Mutiny Memorial

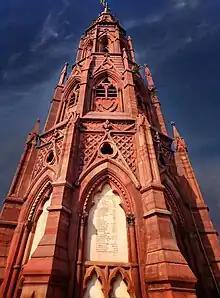
The Mutiny Memorial in Jan 2019

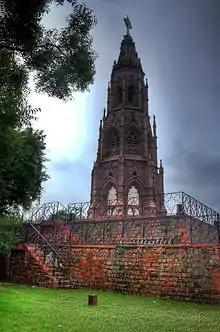
Mutiny Memorial in 2012

The Mutiny Memorial, now known as Ajitgarh, is a memorial situated on the Ridge New Delhi. It was built in memory of all those who had fought in the Delhi Field Force, British and Indian, during the Indian Revolt of 1857.